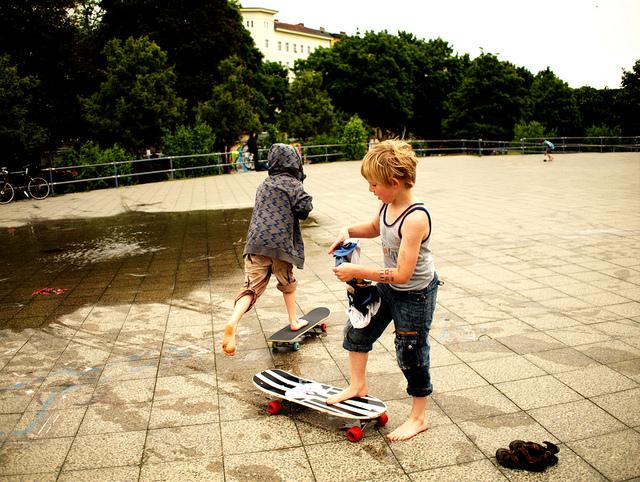
Two boys on skateboards in open park area with trees.